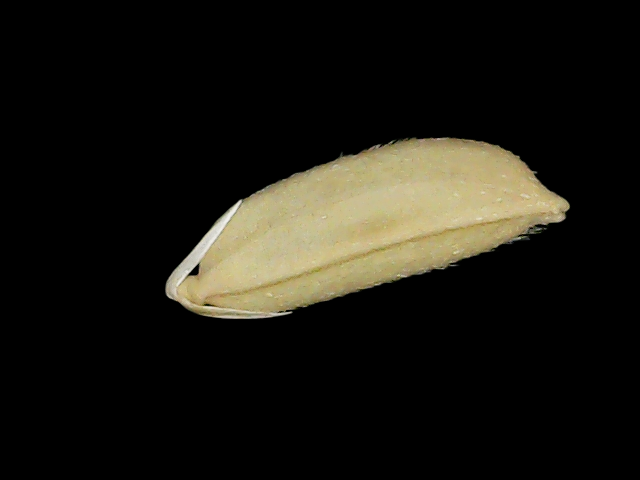
Rice variety: Br23